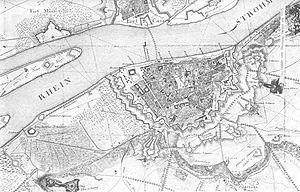
Plan topographique militaire de la forteresse de Mayence, gravure de Johann Conrad Felsing levé par M. Hundeshagen
Le pont-écluse de Mayence était un pont-écluse vis-à-vis de l'île Saint-Pierre au nord-est de Mayence faisant partie d’un ensemble d’ouvrages permettant de traverser le Rhin en temps de paix et destiné, en cas d’attaque, à défendre la forteresse de Mayence en inondant la vallée au nord de Mayence à volonté tout le terrain jusque vis-à-vis de l'Île Saint-Pierre. Le Gartenfeld fut une zone d'inondation.
Mayence fut, de 1619 à 1918, une forteresse et une ville de garnison. La présence des militaires et les fortifications étendues ont fortement marqué la vie des citoyens mayençais. En raison de sa position stratégiquement favorable, Mayence a joué un grand rôle dans le passé : d'un côté à l'autre de la frontière, on l'appelait le boulevard de la France ou das Bollwerk Deutschlands.
Le Hauptstein, aussi appelé Fort Franz ou Fort Franziskus, littéralement « pierre principale » est une redoute très avancée de la Forteresse de Mayence, située sur une hauteur au sud-ouest du centre historique au sommet du Hartenberg. Il est une des principales fortifications de Mayence et domine toute la campagne environnante. Il portait le nom de « fort Meunier » pendant le Premier Empire.
Le fort Montebello est une fortification militaire située à 1 300 pied au-dessous de Cassel tête de pont de Mayence sur la rive droite du Rhin et vis-à-vis l'île Saint-Pierre au nord-ouest de Mayence.